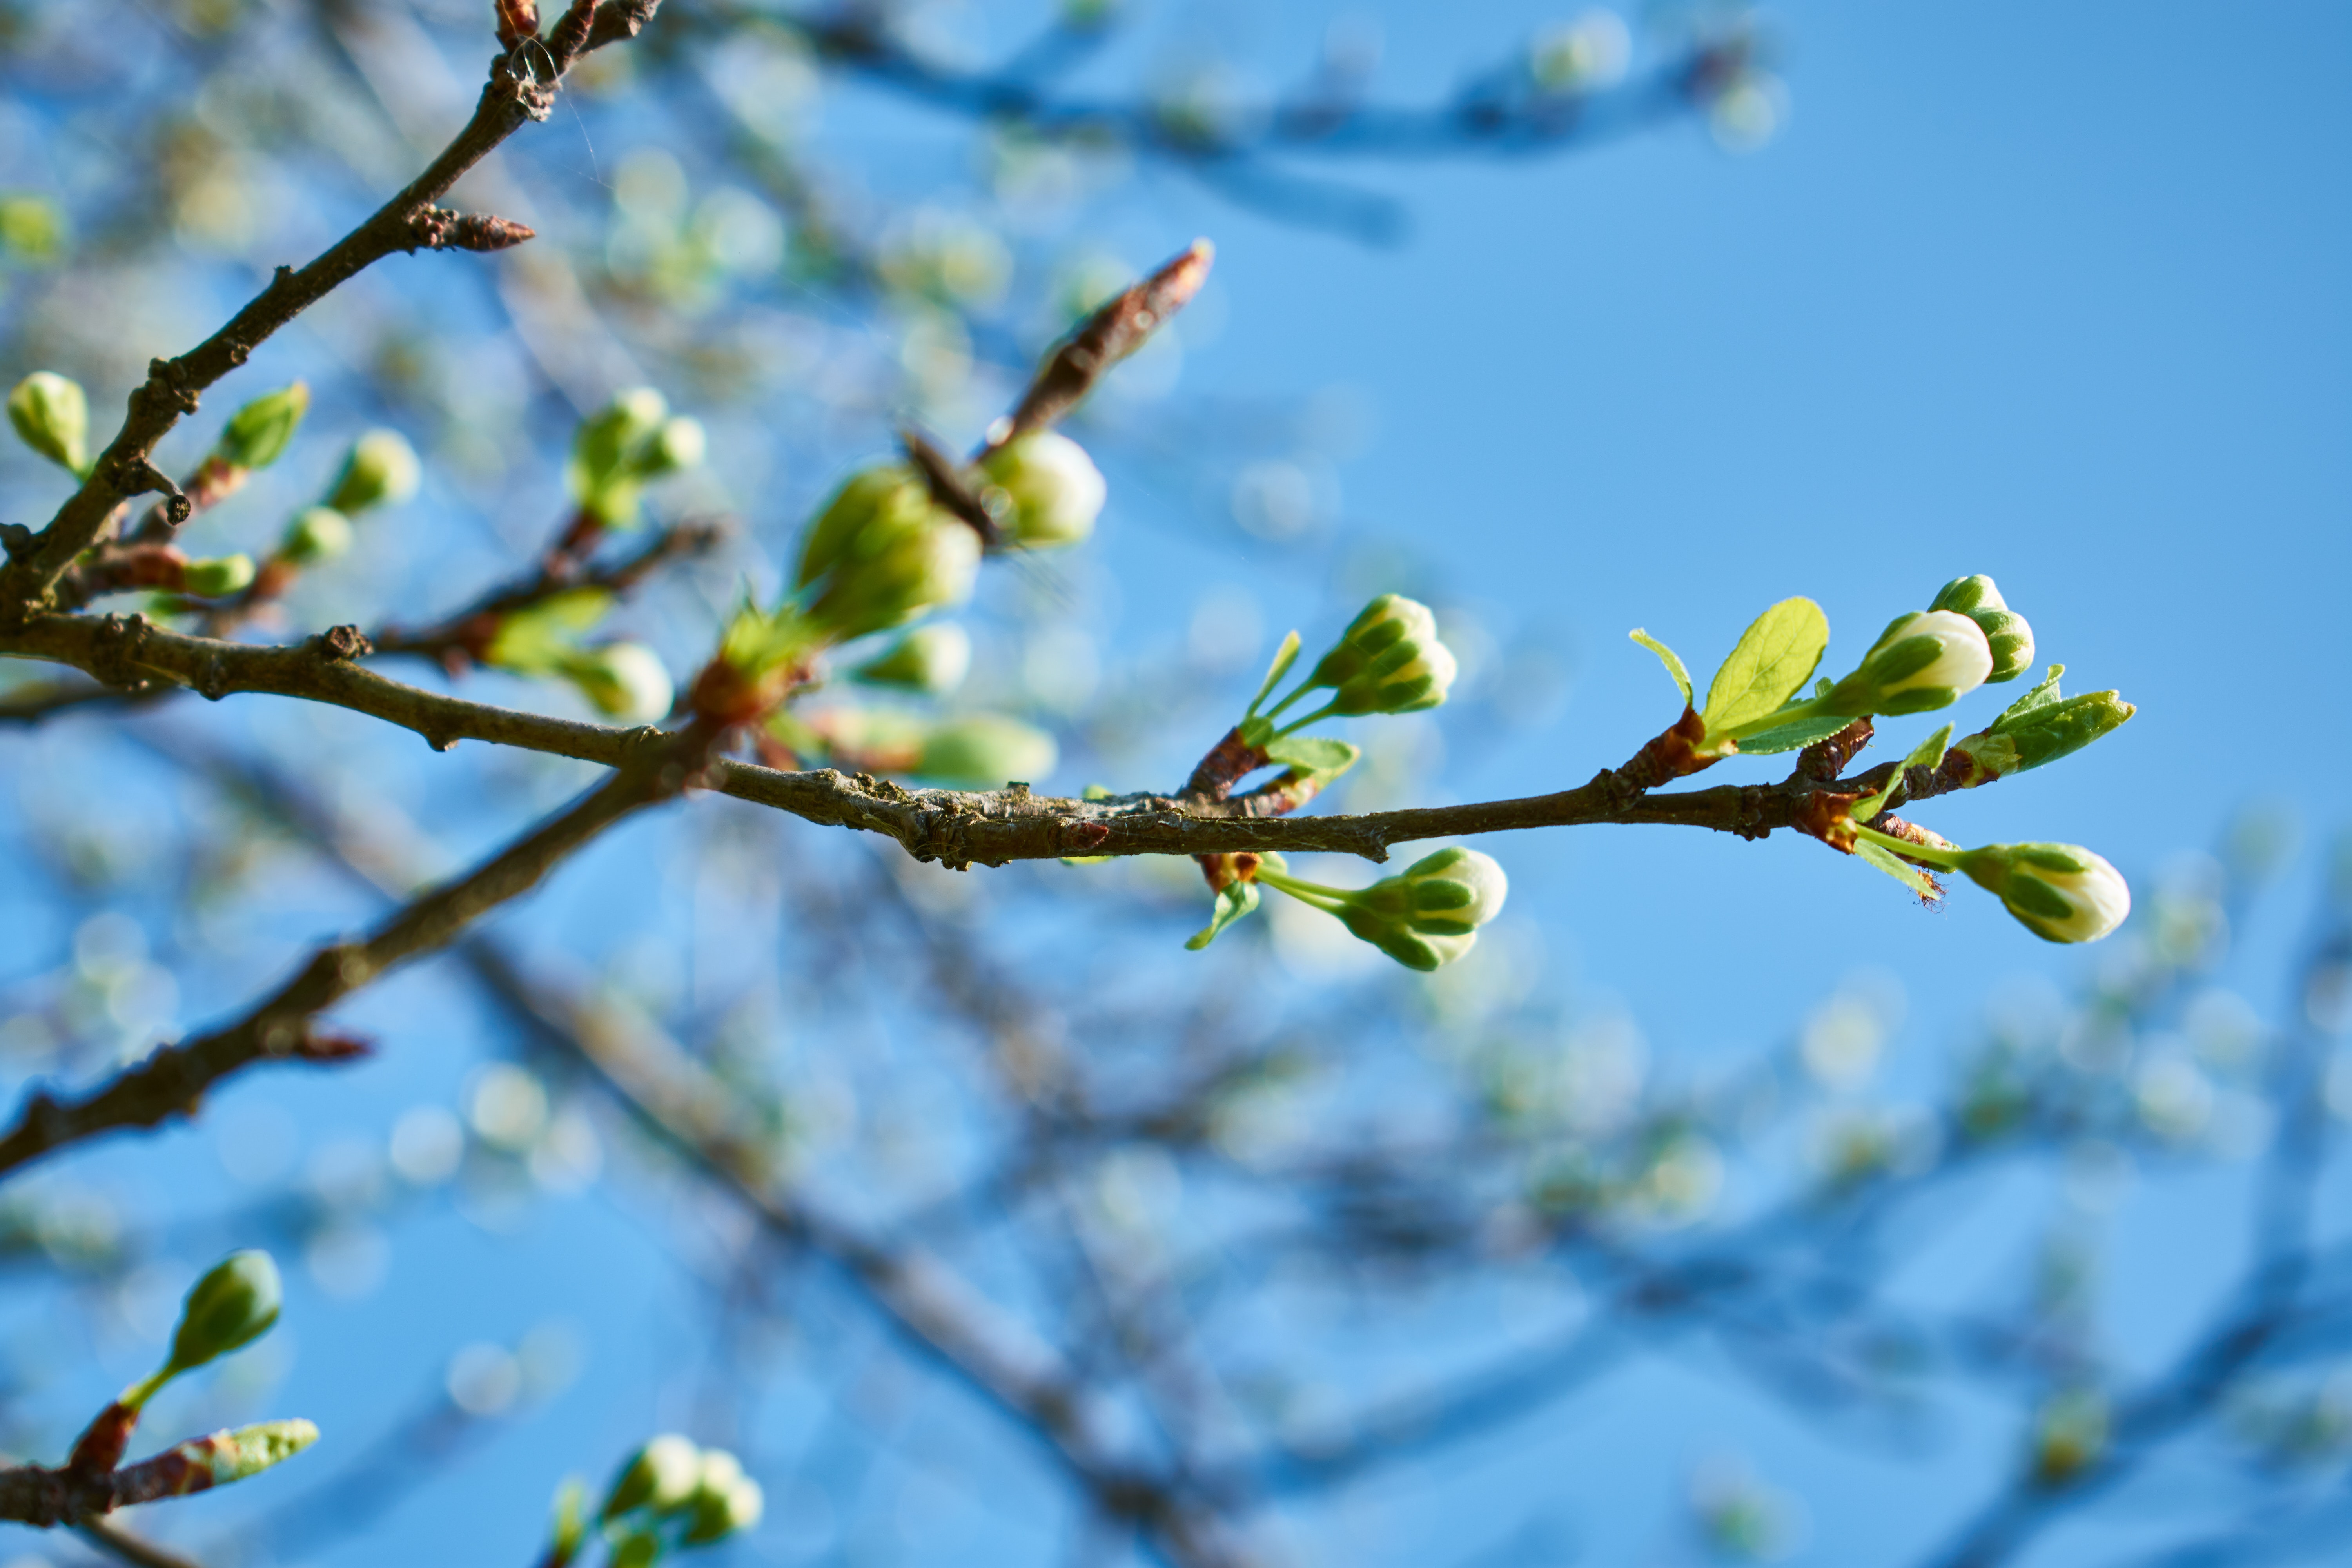
branch, twig, spring, flower, tree, plant, sky, bud, woody plant, blossom, plant stem, flowering plant